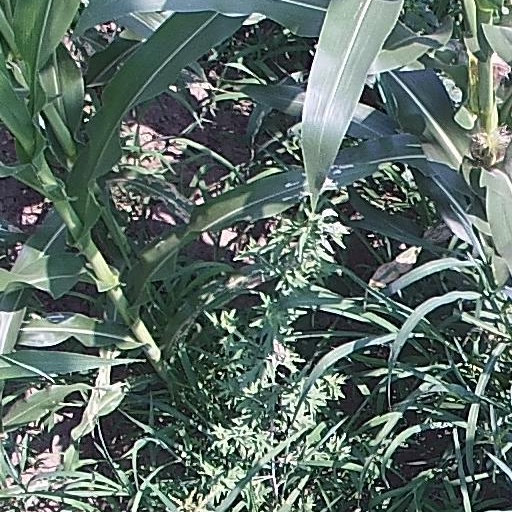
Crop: maize; corn